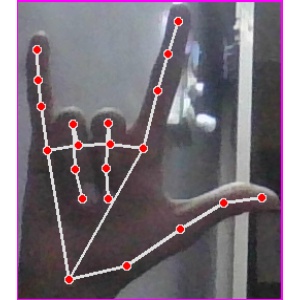
अक्षर: व